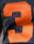
Number: 3